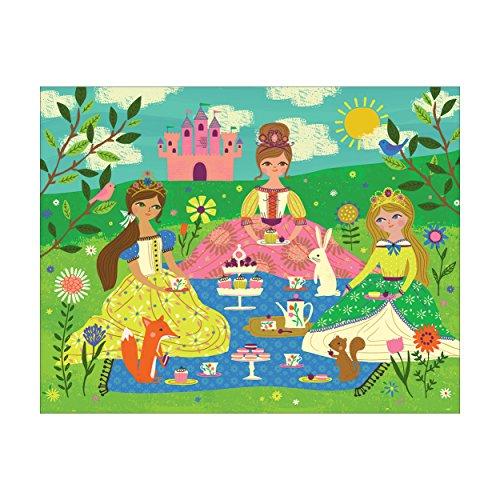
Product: Mudpuppy Pretty Princess 63 Piece Puzzle
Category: Toys & Games | Puzzles | Jigsaw Puzzles
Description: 63 puzzle pieces.
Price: $12.99
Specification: ProductDimensions:2.8x8.5x8inches|ItemWeight:13.4ounces|ShippingWeight:13.6ounces(Viewshippingratesandpolicies)|DomesticShipping:ItemcanbeshippedwithinU.S.|InternationalShipping:ThisitemcanbeshippedtoselectcountriesoutsideoftheU.S.LearnMore|ASIN:0735345090|Itemmodelnumber:9780735345096|Manufacturerrecommendedage:4-8years